Thokkukal Kadha Parayunnu

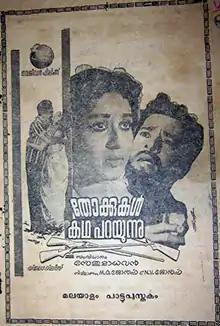
Poster

Thokkukal Kadha Parayunnu is a 1968 Indian Malayalam-language crime thriller film directed by K. S. Sethumadhavan and produced by M. O. Joseph. The film stars Prem Nazir, Sathyan, Sheela and Jayabharathi. The film had musical score by G. Devarajan.